Karoline Mehalchick

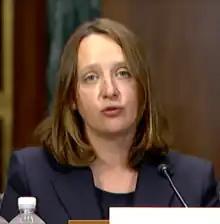

Karoline Mehalchick (born in 1976) is an American lawyer who has served as a United States district judge of the United States District Court for the Middle District of Pennsylvania since 2024. She previously